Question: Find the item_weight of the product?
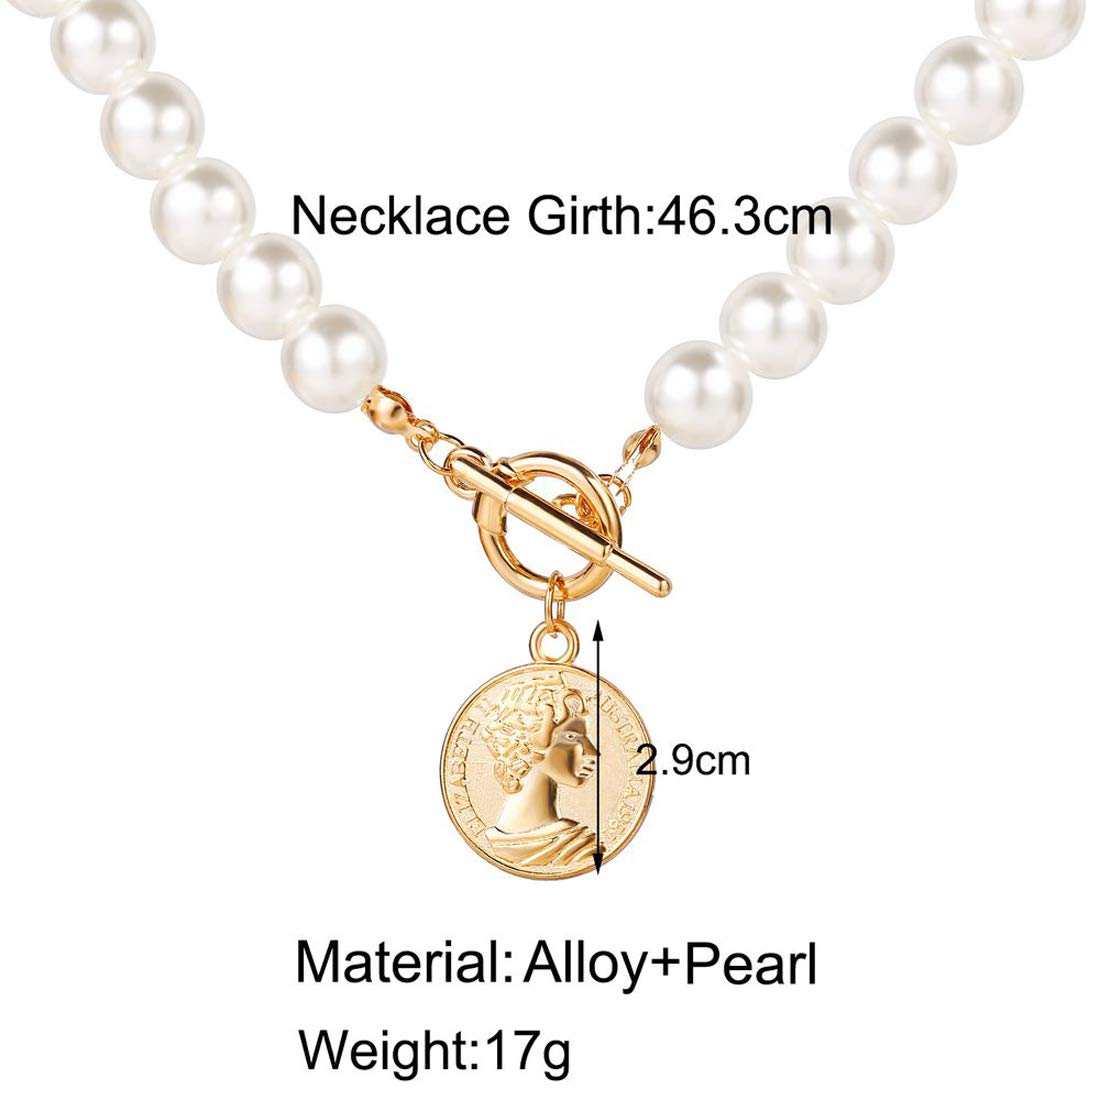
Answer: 17 gram